Howard Jones (British musician)

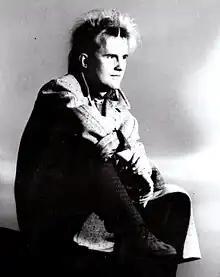
Jones in 1985

Jones appeared as a solo artist in local venues in High Wycombe before inviting mime artist Jed Hoile to perform improvised choreography as Jones played behind him. In 1983, he hired the Marquee Club in London and invited record labels to come and see him perform. After a BBC Radio 1 session, Jones obtained support slots with China Crisis and Orchestral Manoeuvres in the Dark (OMD) before signing to Warner, then called WEA, in mid-1983. He has cited influences such as OMD (whose song "Enola Gay" was covered by Jones in early live sets), Keith Emerson and Stevie Wonder.